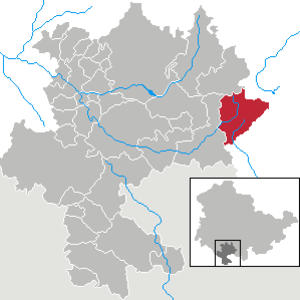
Sachsenbrunn est une commune allemande indépendante de Thuringe située dans l'arrondissement de Hildburghausen. La commune est administrée depuis le 1ᵉʳ janvier 2012 par la ville voisine d'Eisfeld.